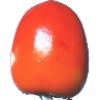
Label: Kaki 1